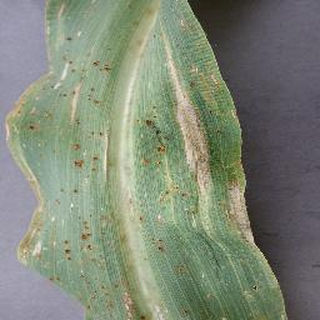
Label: corn_northern_leaf_blight